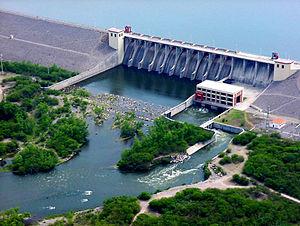
La province de Salta est une province de l'Argentine, située à l'extrême nord-ouest du pays. Elle est limitée au nord par la province de Jujuy et par la Bolivie, à l'est par le Paraguay, Formosa et la province du Chaco, au sud par les provinces de Santiago del Estero, de Tucumán et de Catamarca, enfin à l'ouest par le Chili.